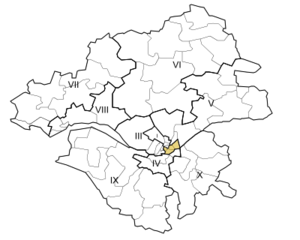
Carte de la deuxième circonscription de la Loire-Atlantique
La deuxième circonscription de la Loire-Atlantique est l'une des dix circonscriptions législatives françaises que compte le département de la Loire-Atlantique.